Answer in natural language. Consider the 3D positions of the objects in the scene and not just the 2D positions in the image. Is the centerpoint of  silver bin with blue lid at a higher height than gray rectangular stone sink? Choose between the following options: yes or no
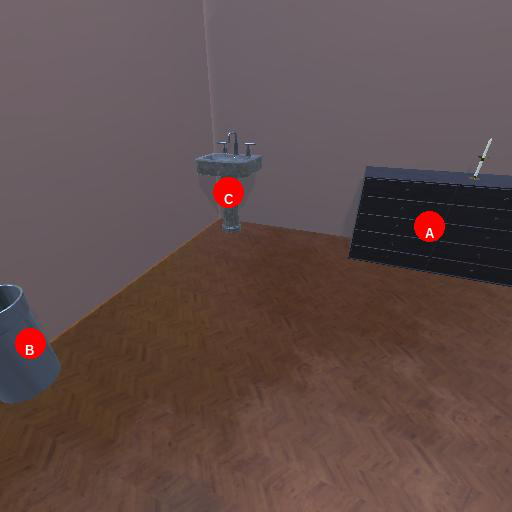
<answer>yes</answer>